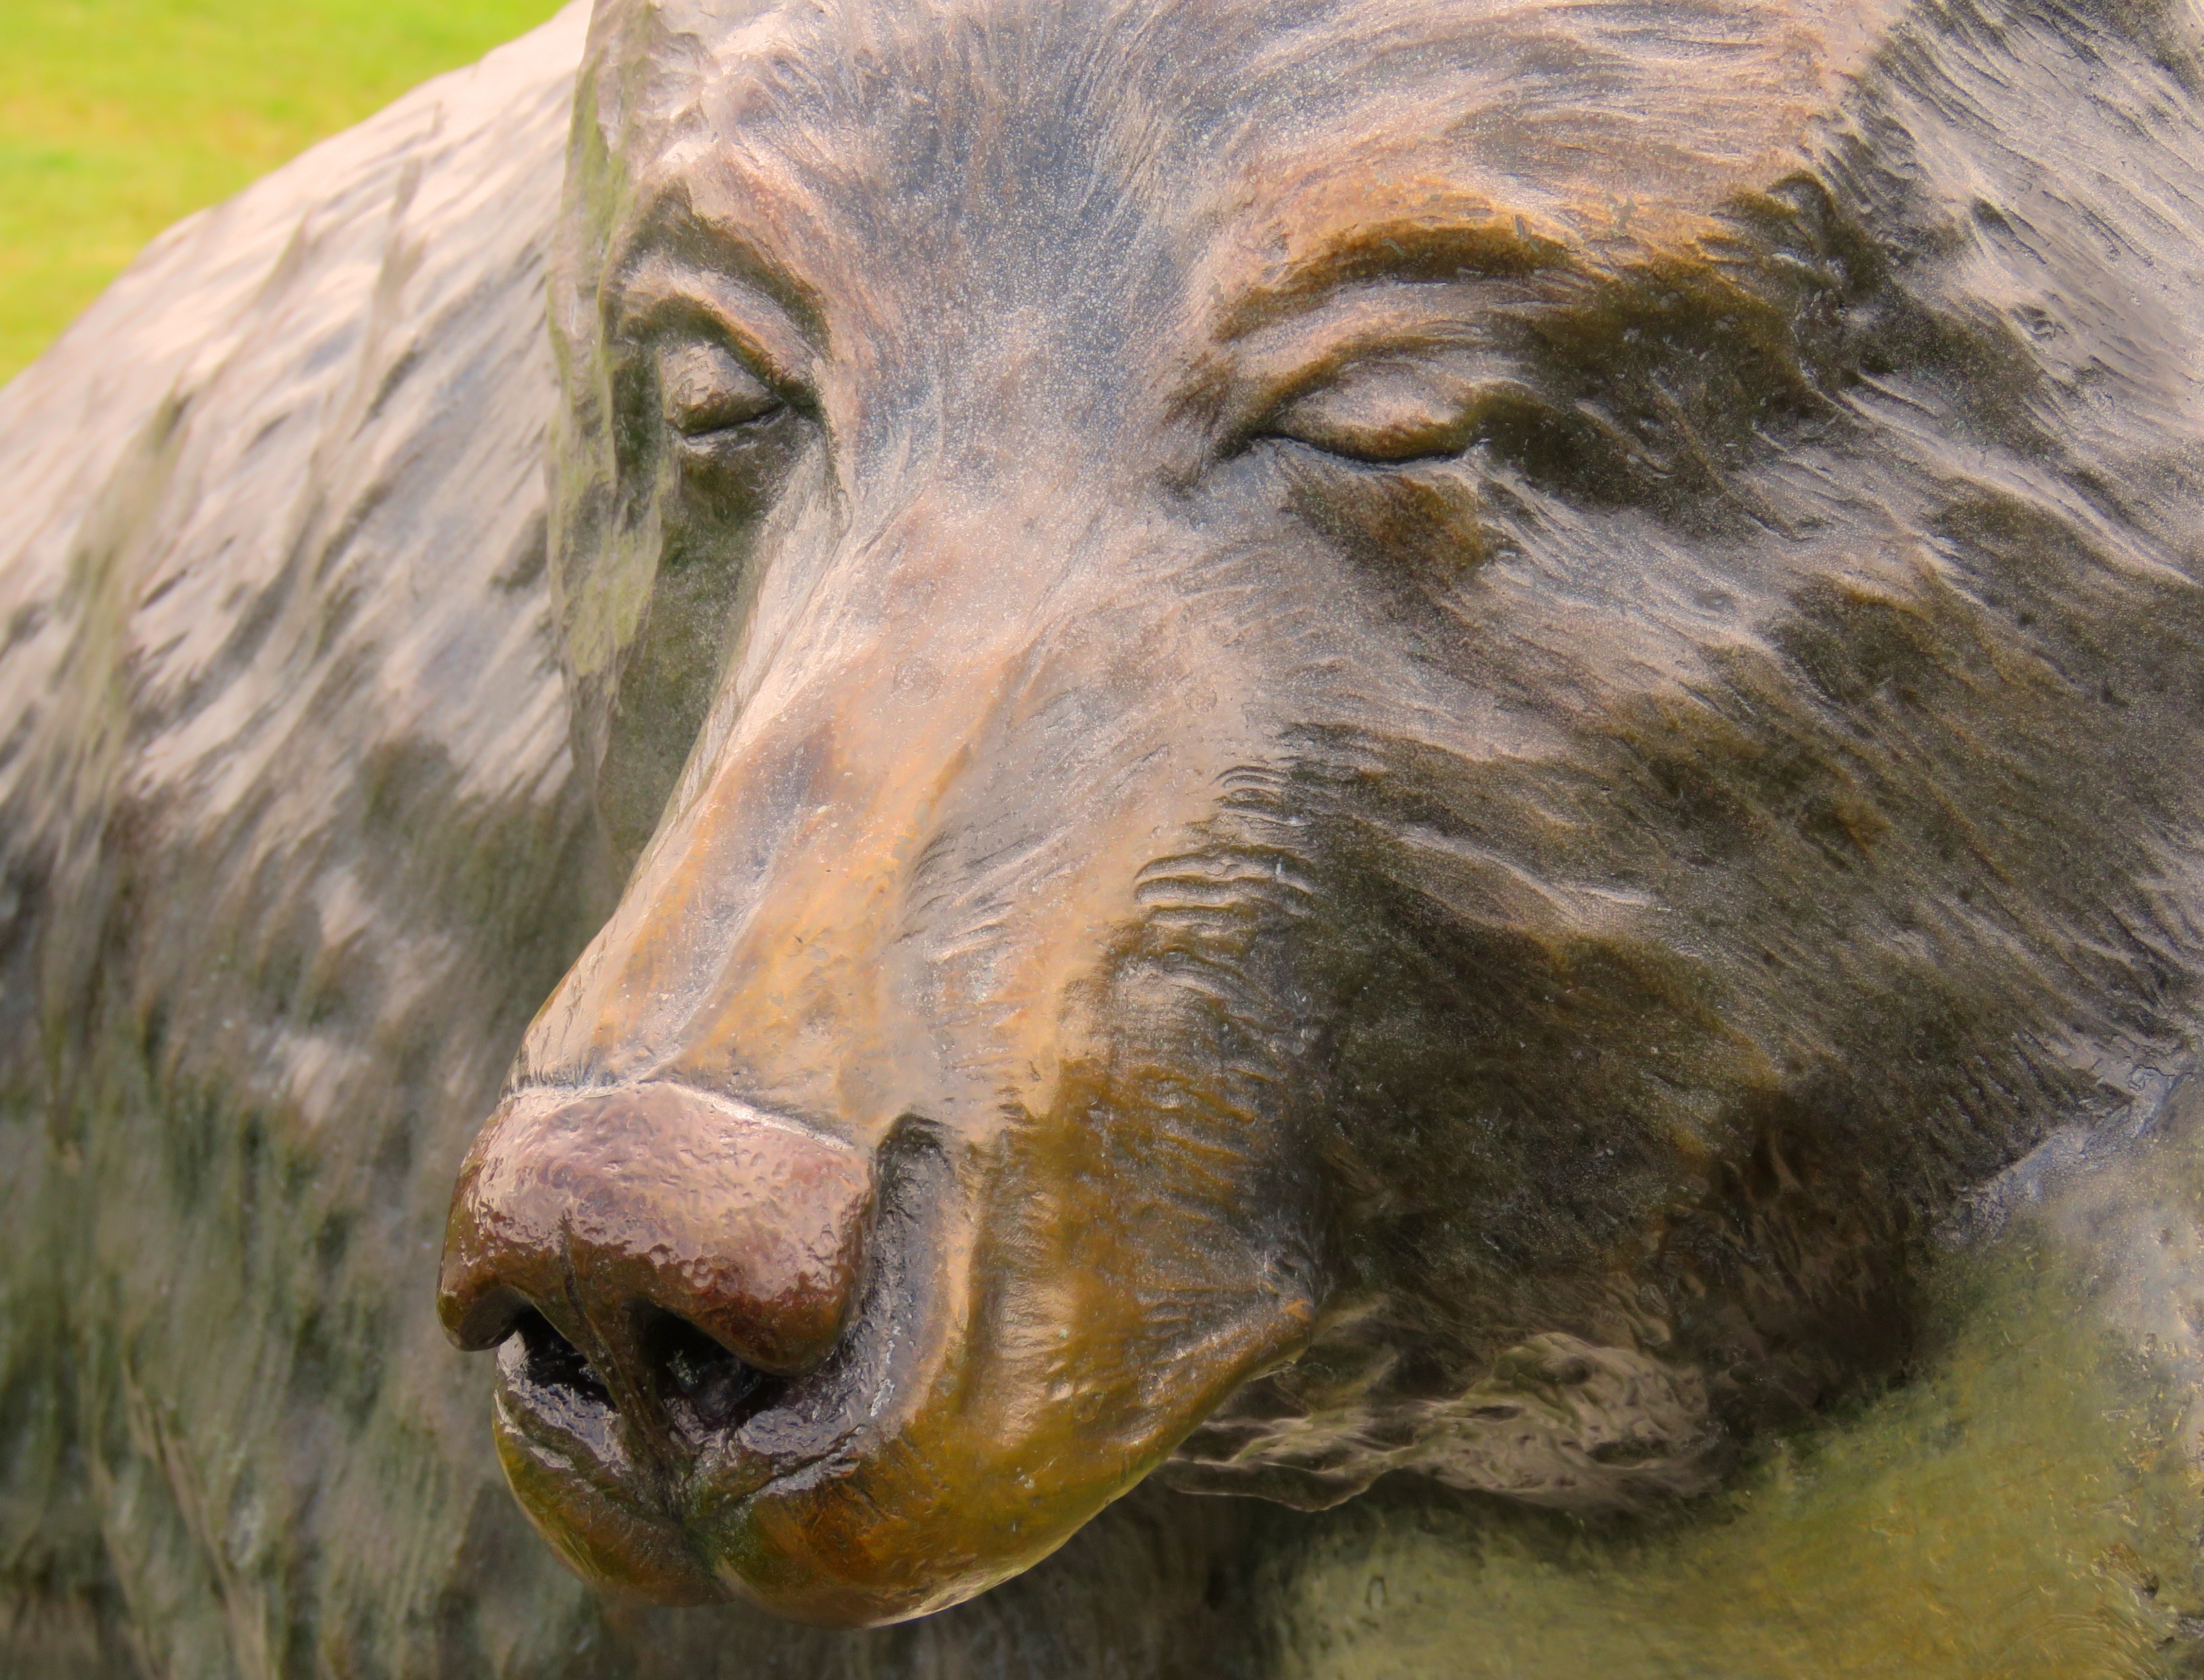
bear, wildlife, zoo, mammal, fauna, brown bear, sculpture, art, head, grizzly bear, bear sculpture